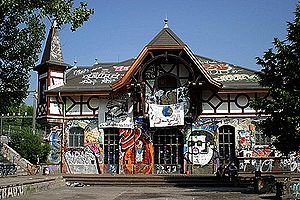
Bern / Kultur / Musik
Kulturzentrum Reithalle er et anerkendt kulturtilbud i den autonome ungdomskultur.
Bern er forbundshovedstad i Schweiz og landets fjerdestørste by med 133.798 indbyggere. Floden Aare flyder gennem byen. Bern er administrativt center i den tosprogede Kanton Bern, der er den næstmest befolkede af Schweiz' 26 kantoner. Den gamle bydel i Bern er på UNESCOs Verdensarvsliste.